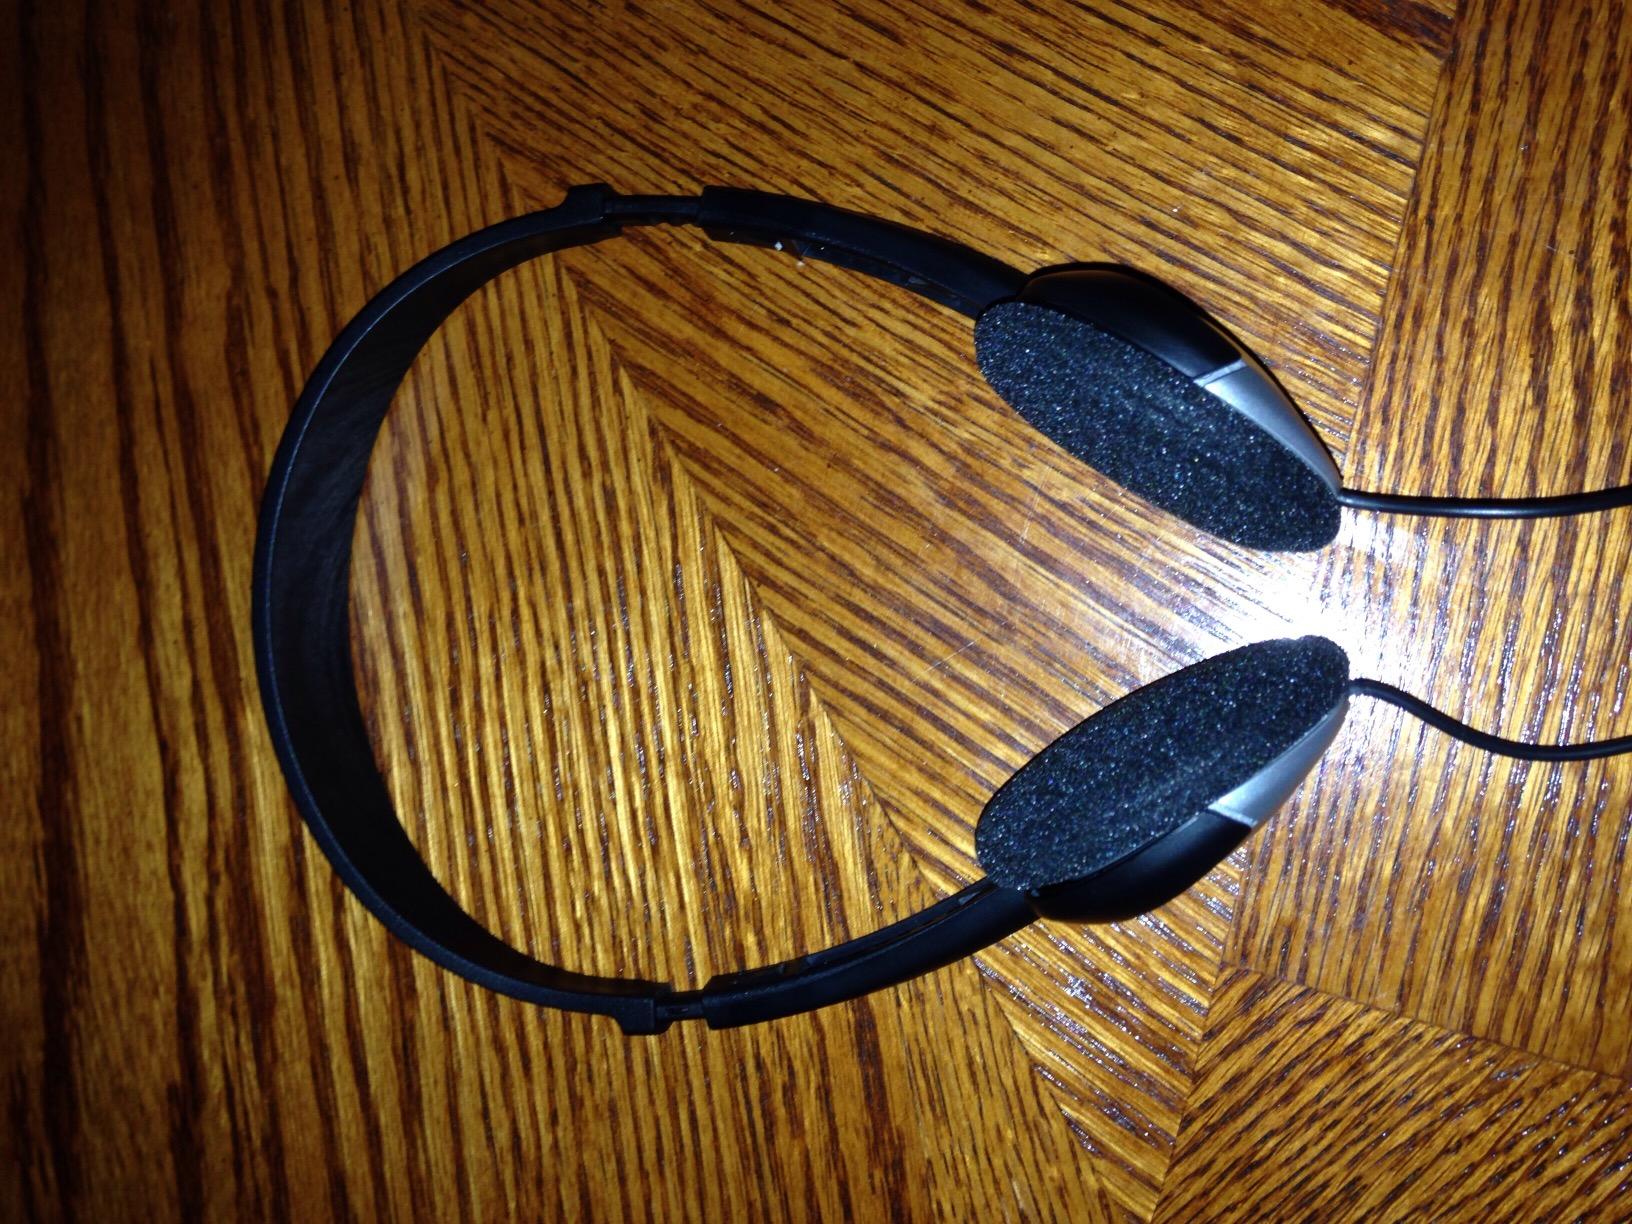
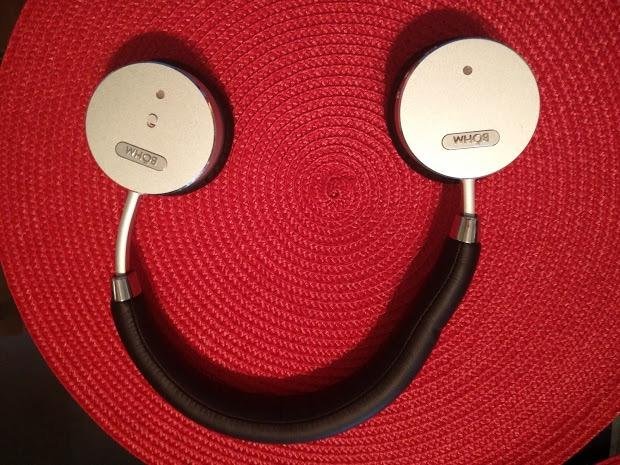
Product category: headphones
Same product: no